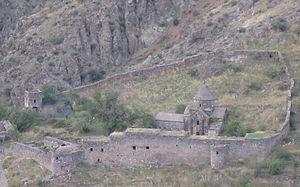
Gndevank est un monastère arménien situé dans le marz de Vayots Dzor, communauté rurale de Gndevaz, non loin de la ville de Djermouk. Le complexe monastique a principalement été construit au Xᵉ siècle. Le bâtiment le plus imposant est l'église, avec son gavit. Il reste quelques khatchkars à côté de l'église.